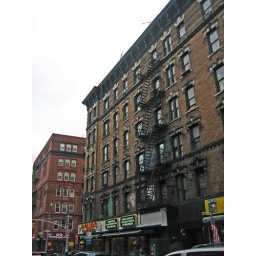
brown brick building in Chinatown